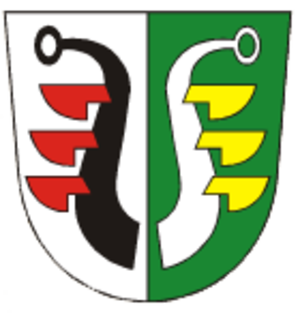
Choryně est une commune du district de Vsetín, dans la région de Zlín, en République tchèque. Sa population s'élevait à 744 habitants en 2018.